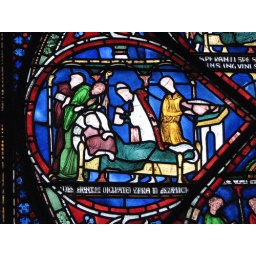
Detail of stained glass window in Canterbury Cathedral.